Richard Crashaw

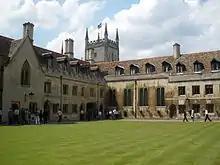
The Old Court at Pembroke College, Cambridge

Richard Crashaw was born in London, England, circa 1612 or 1613. He was the only son of William Crashaw (1572–1626). The exact date of Richard Crawshaw's birth and the name of his mother are unknown; it is believed that he was born either in late 1612 or in January 1613. His mother, William Crashaw's first wife, may have died while he was an infant. William Crashaw's second wife, Elizabeth Skinner, whom he married in 1619, died in 1620 in childbirth. Richard Crashaw may have been baptised by James Ussher, later the Archbishop of Armagh.